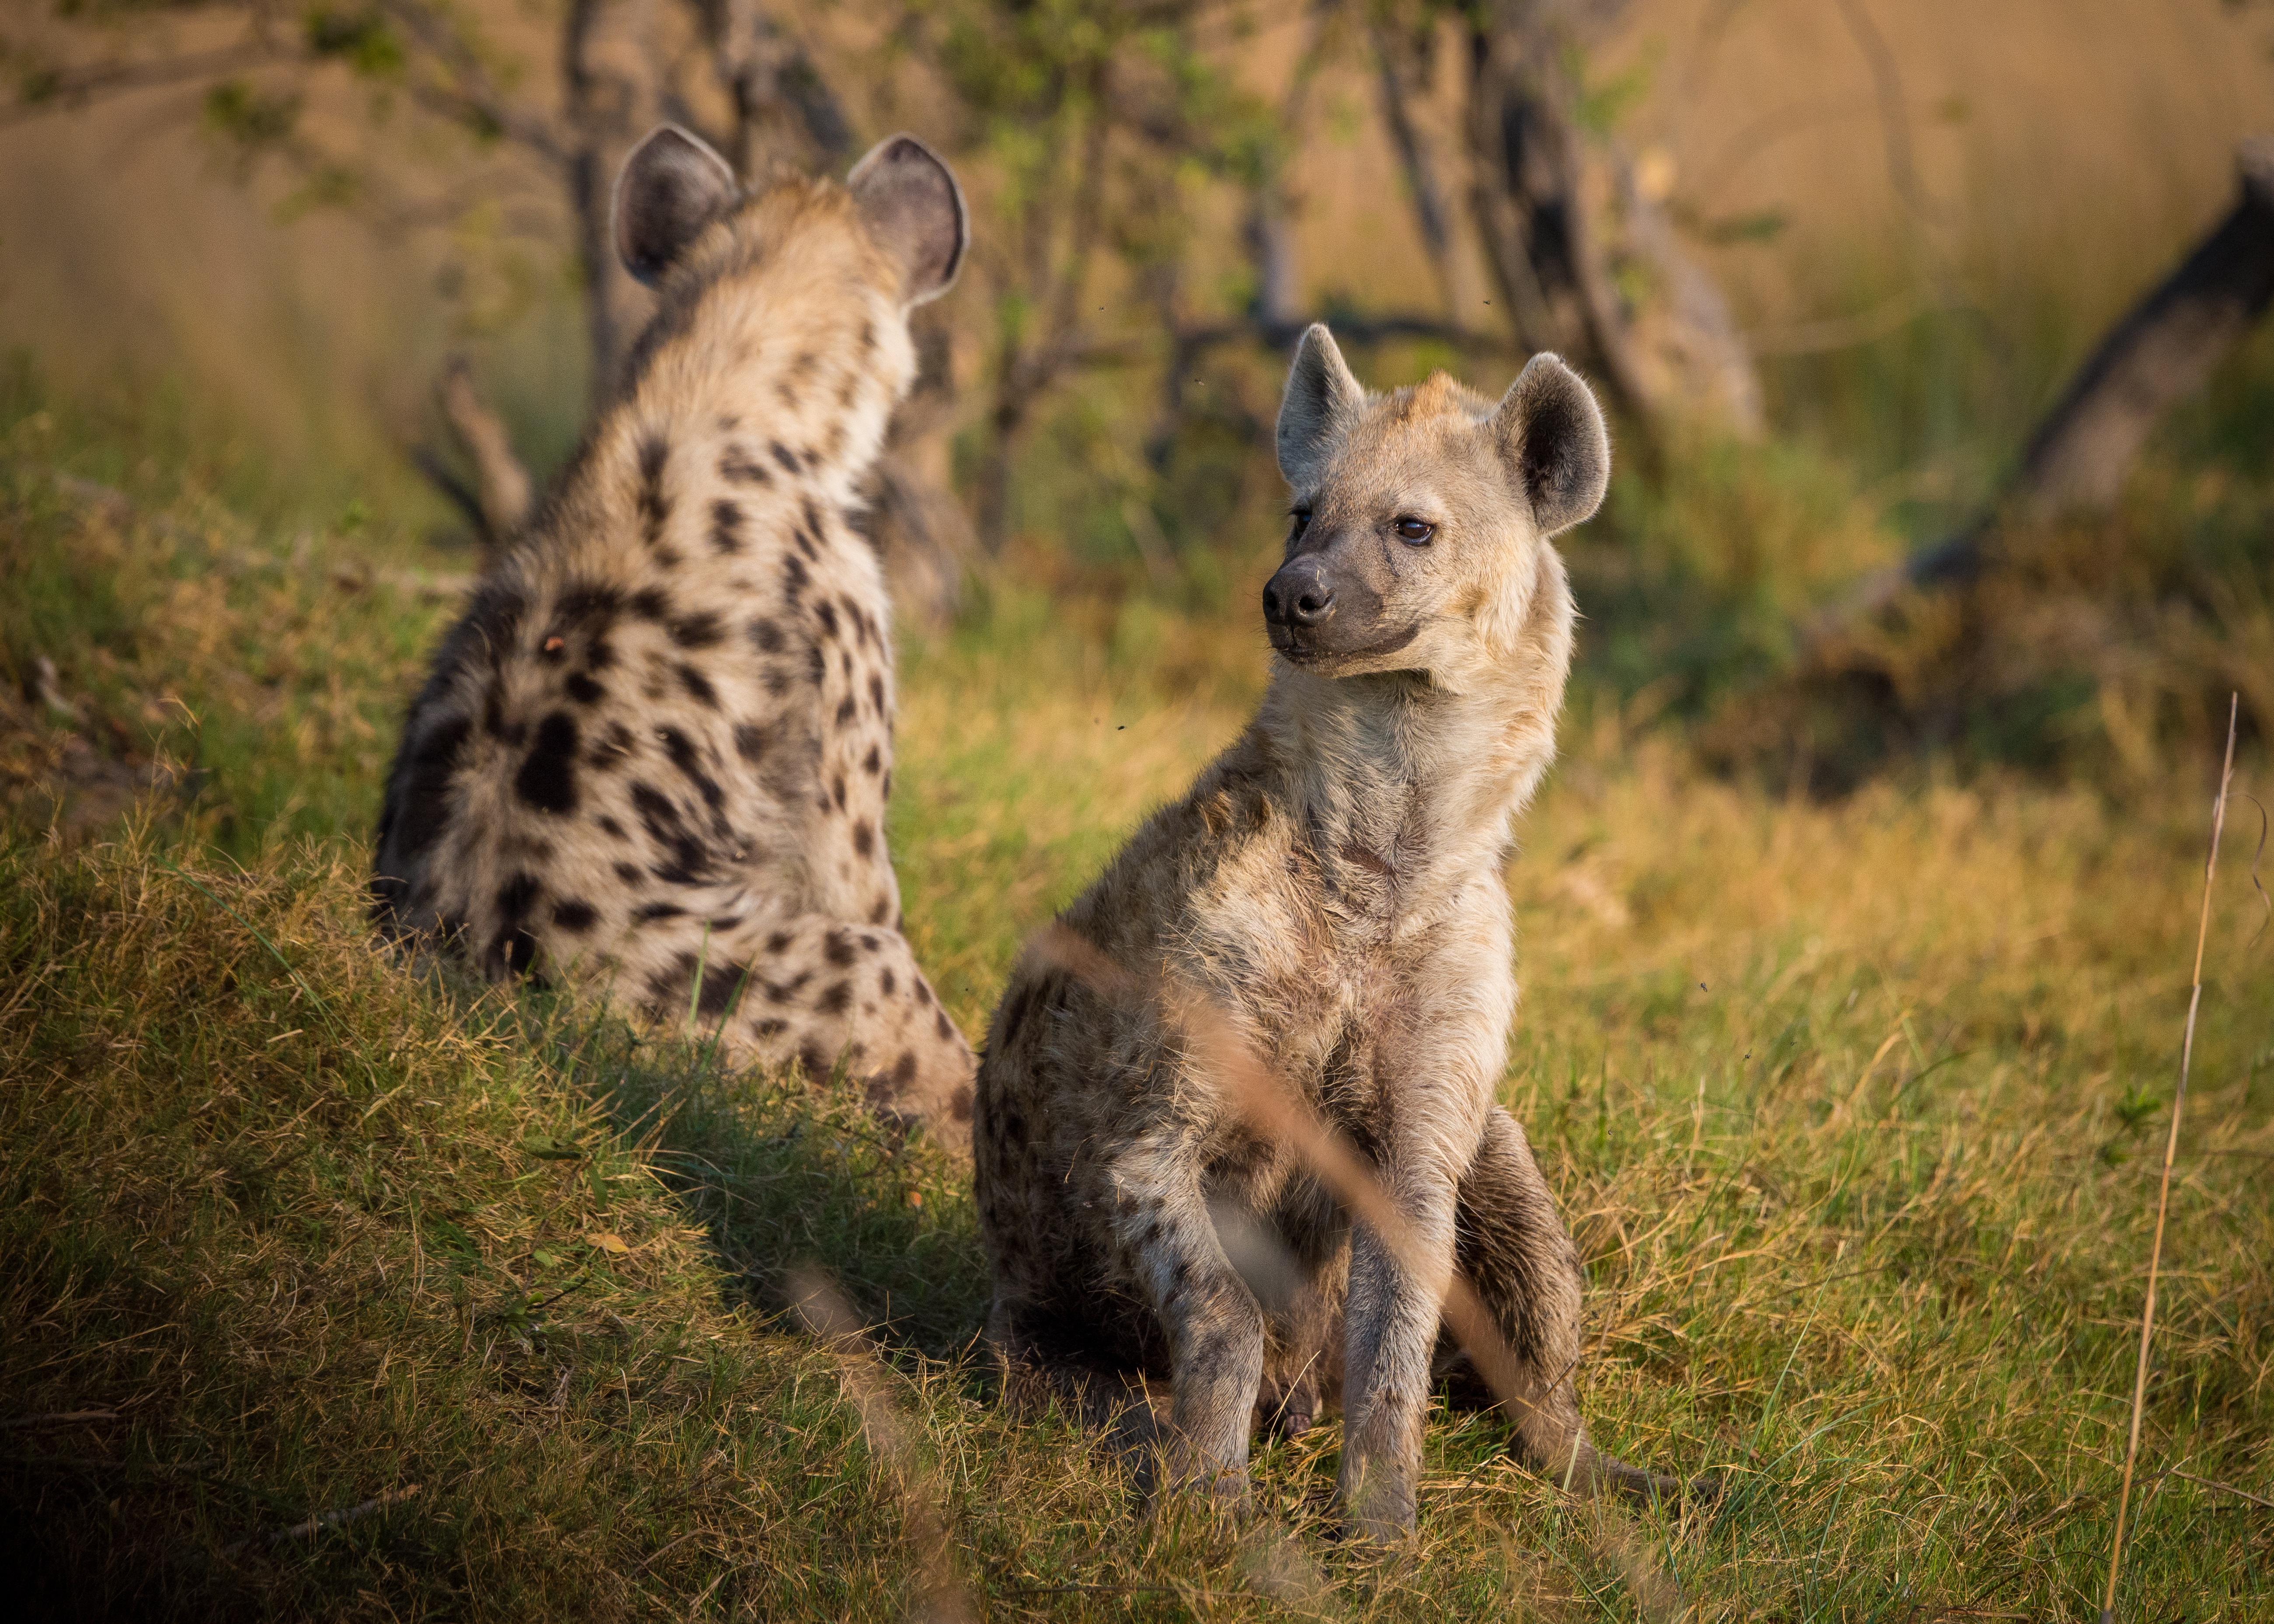
animal, wildlife, africa, mammal, fauna, vertebrate, hyena, botswana, safari